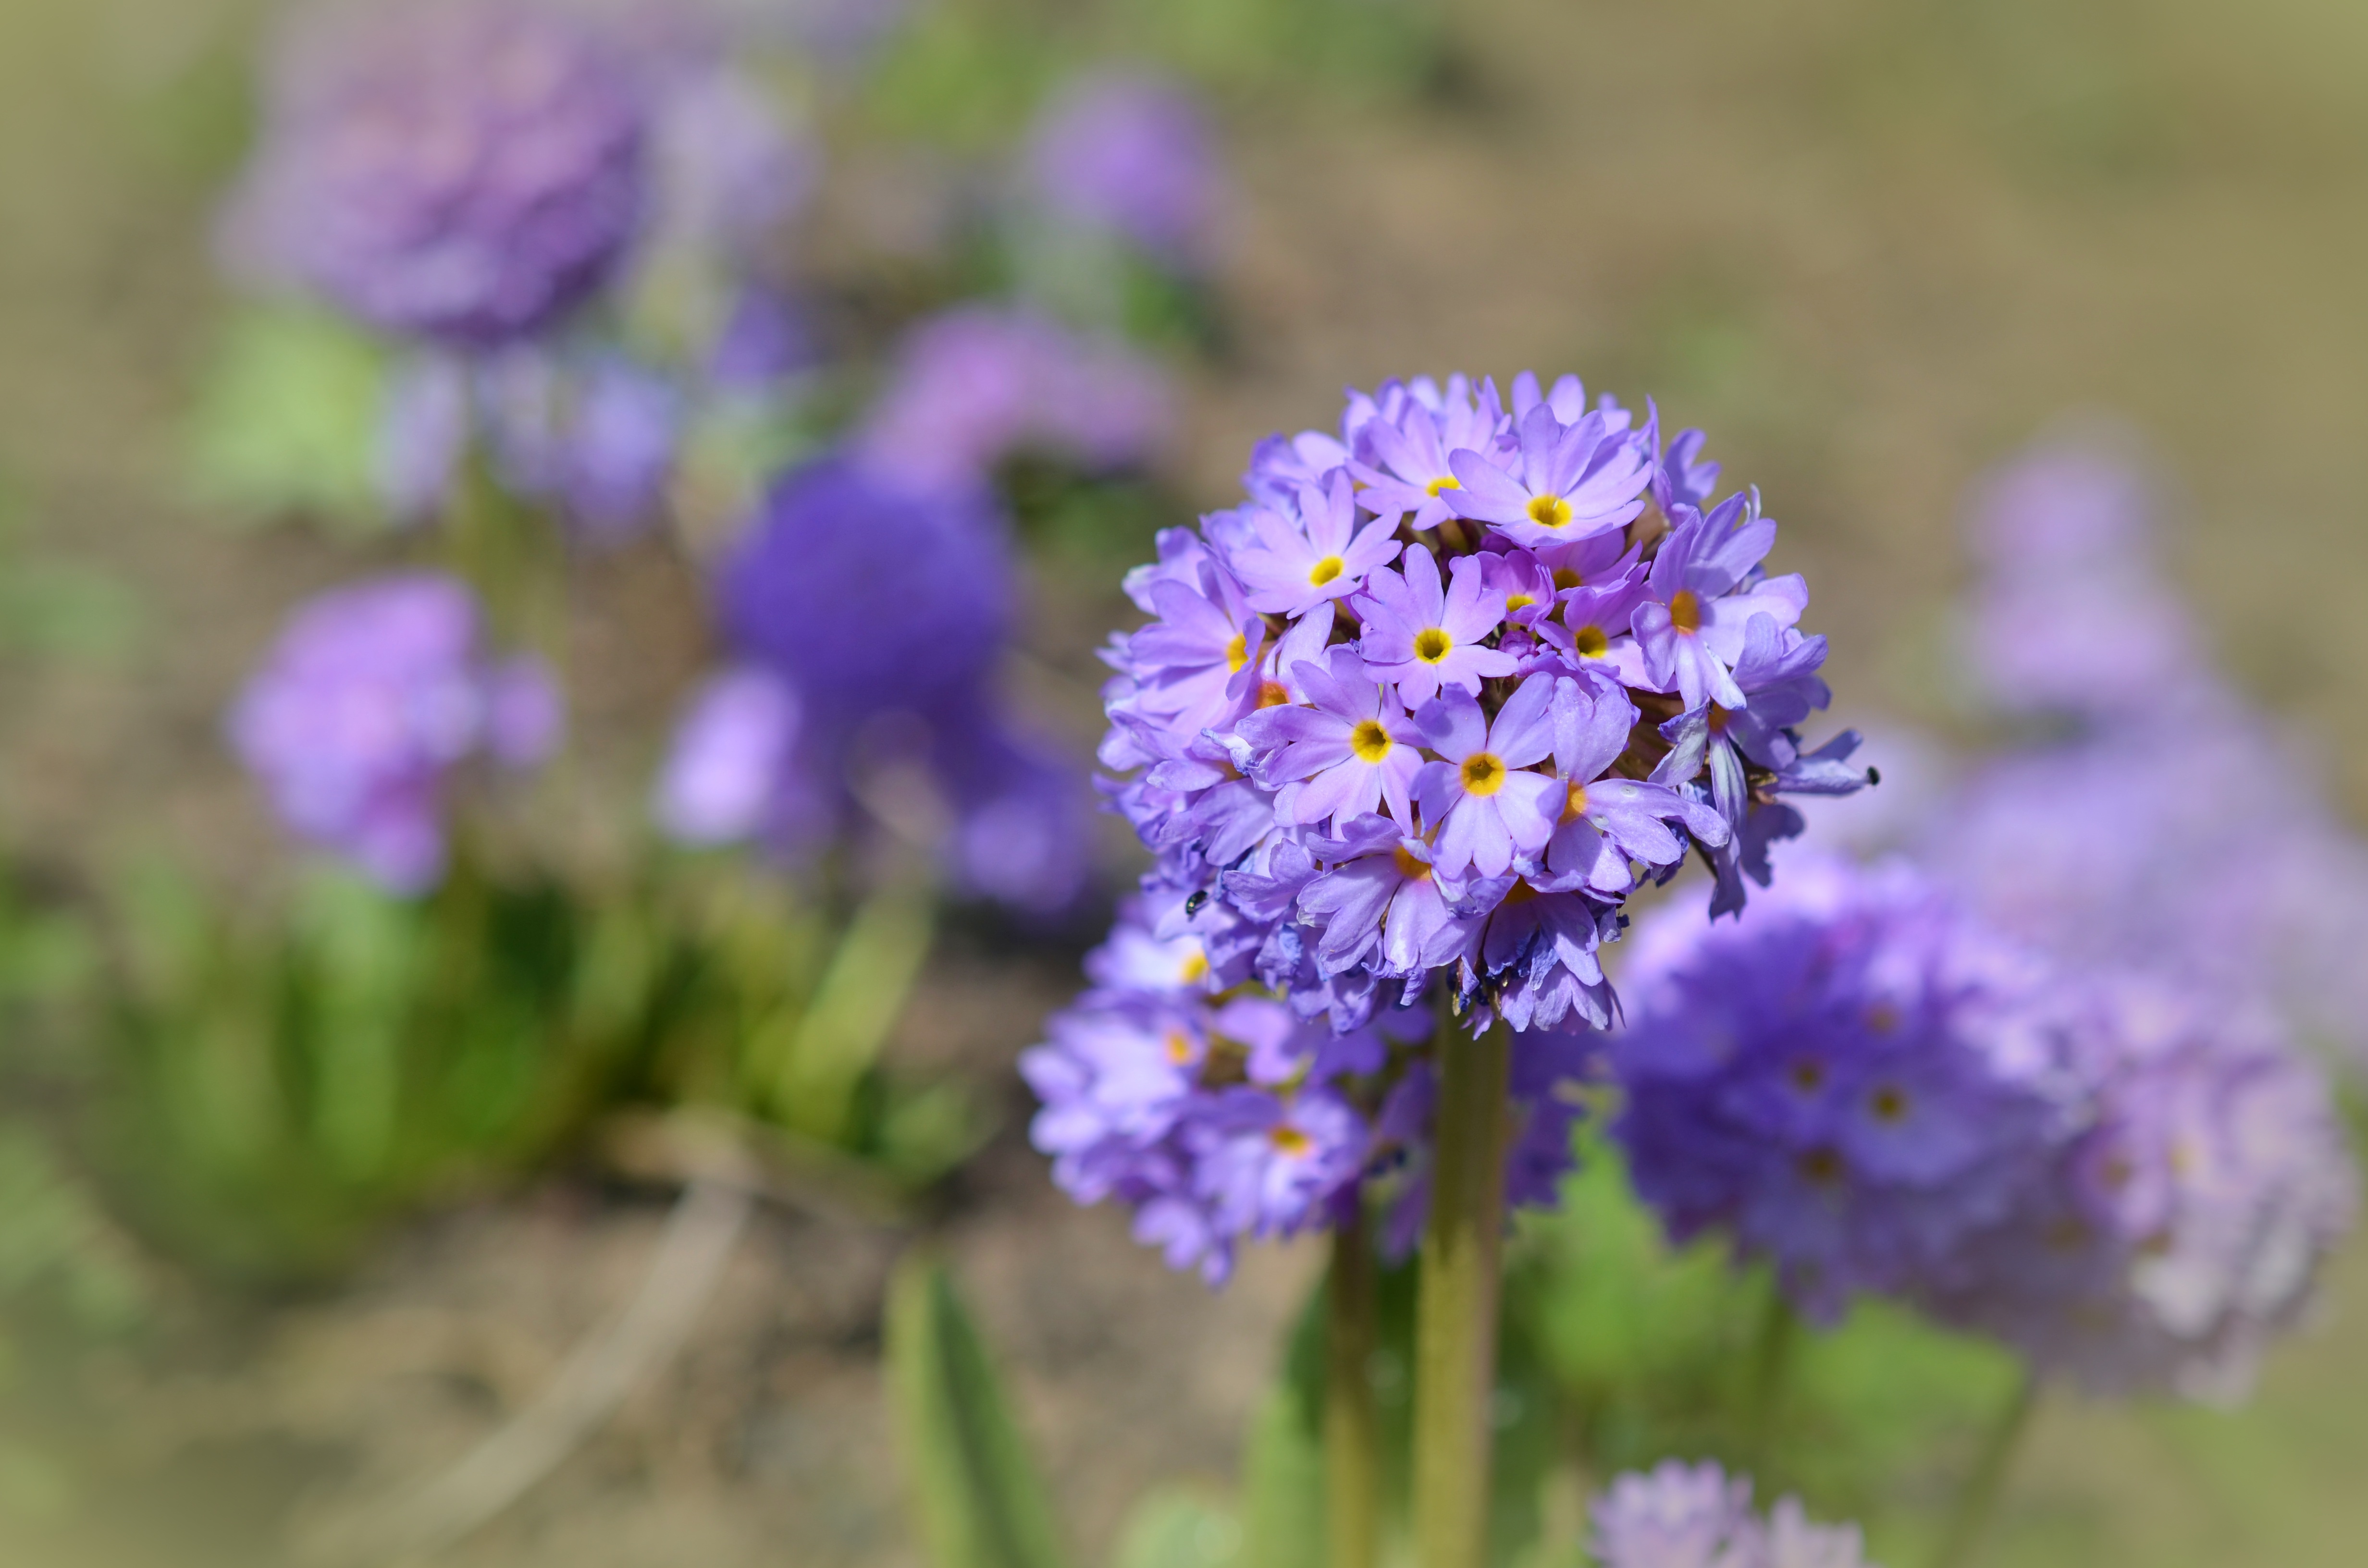
blossom, plant, meadow, flower, purple, bloom, spring, botany, flora, wildflower, drumstick, primrose, flowering plant, annual plant, land plant, english lavender